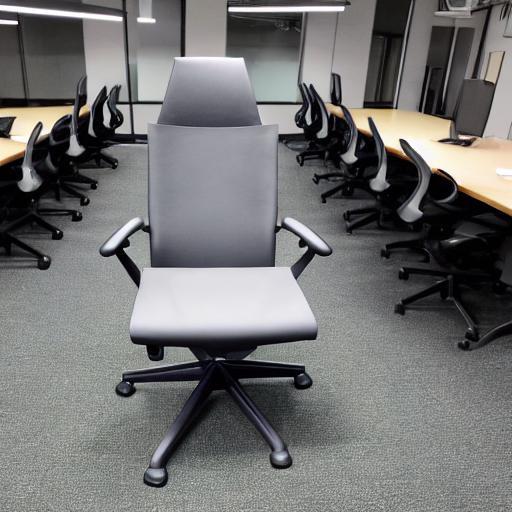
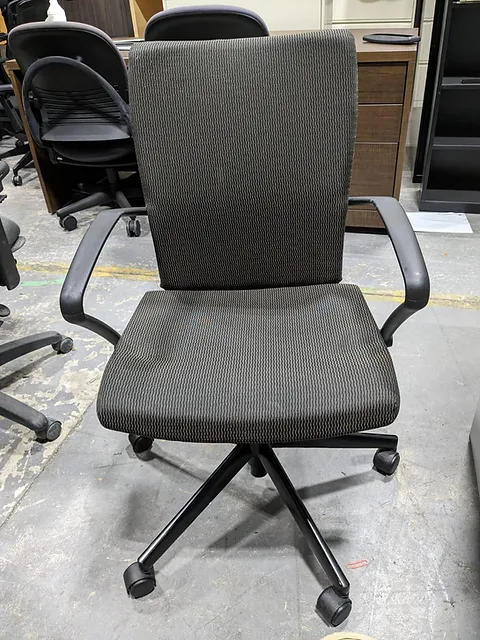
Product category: items_chair
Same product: no